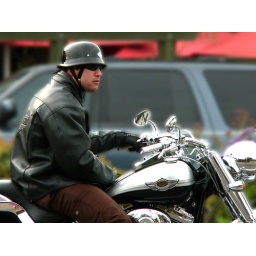
I took this sitting at the Starbucks in DelMar, California. The bike had stopped at the traffic light